Sodomy

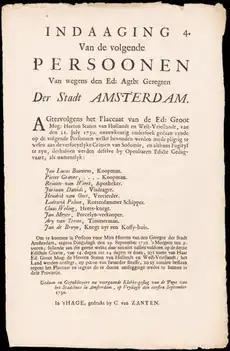
A wanted poster, published in the city of Amsterdam in 1730, accusing ten men of "the abominable crime of sodomy"

Benedictus Levita broadened the meaning for "sodomy" to all sexual acts not related to procreation that were therefore deemed "counter nature" (so for instance, even solitary masturbation and anal intercourse between a male and a female were covered), while among these, he still emphasized all interpersonal acts not taking place between human men and women, especially homosexuality.